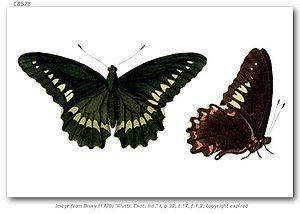
Battus polydamas est une espèce de lépidoptère de la famille des papilionidés, de la sous-famille des Papilioninae et du genre Battus. C'est le seul Papilionidae présent dans les Antilles françaises, sous forme de plusieurs sous-espèces, Battus polydamas neodamas à la Guadeloupe, Battus polydamas xenodamas à la Martinique.